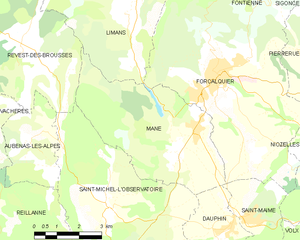
Carte des communes françaises: Mane
Mane est une commune française, située dans le département des Alpes-de-Haute-Provence en région Provence-Alpes-Côte d'Azur.